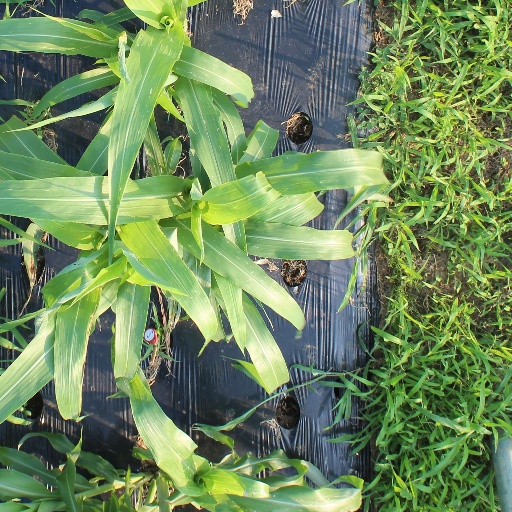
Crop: sorghum